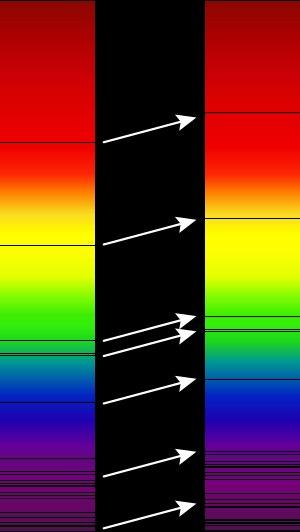
Le décalage vers le rouge est un phénomène astronomique de décalage vers les grandes longueurs d'onde des raies spectrales et de l'ensemble du spectre — ce qui se traduit par un décalage vers le rouge pour le spectre visible — observé parmi les objets astronomiques lointains. À la suite des travaux de Tolman et Hubble c'est un phénomène bien documenté, considéré comme la preuve initiale de l'expansion de l'Univers et du modèle cosmologique avec le Big Bang. Dans cette acception, ce phénomène n'est pas produit par effet Doppler-Fizeau, mais est une conséquence de la dilatation de l'espace provoquée par l'expansion de l'univers.